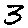
Label: 3